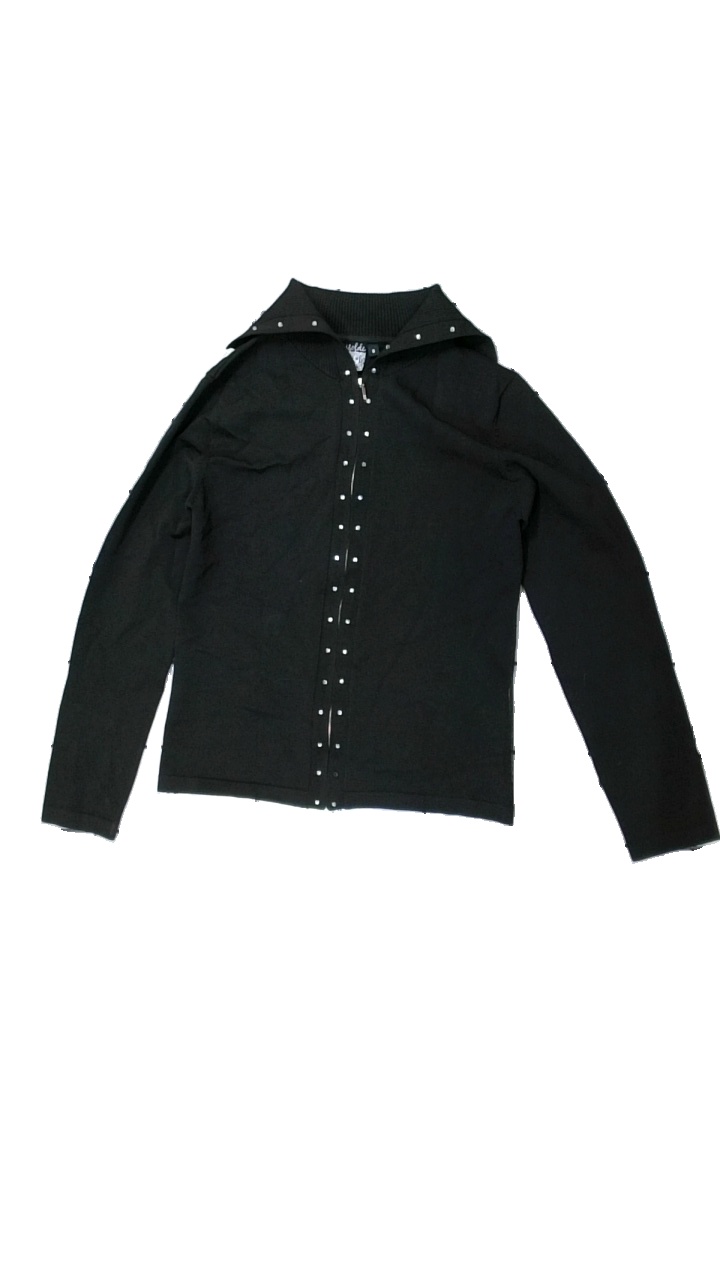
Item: Cardigan (Ladies)
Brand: Isolde
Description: brun kofta med dragkedja och glitterstenar på
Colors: Brown
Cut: Regular
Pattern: Glitter
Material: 52% viscose 48% nylone
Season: All
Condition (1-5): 5
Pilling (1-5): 5
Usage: Reuse
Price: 50-100